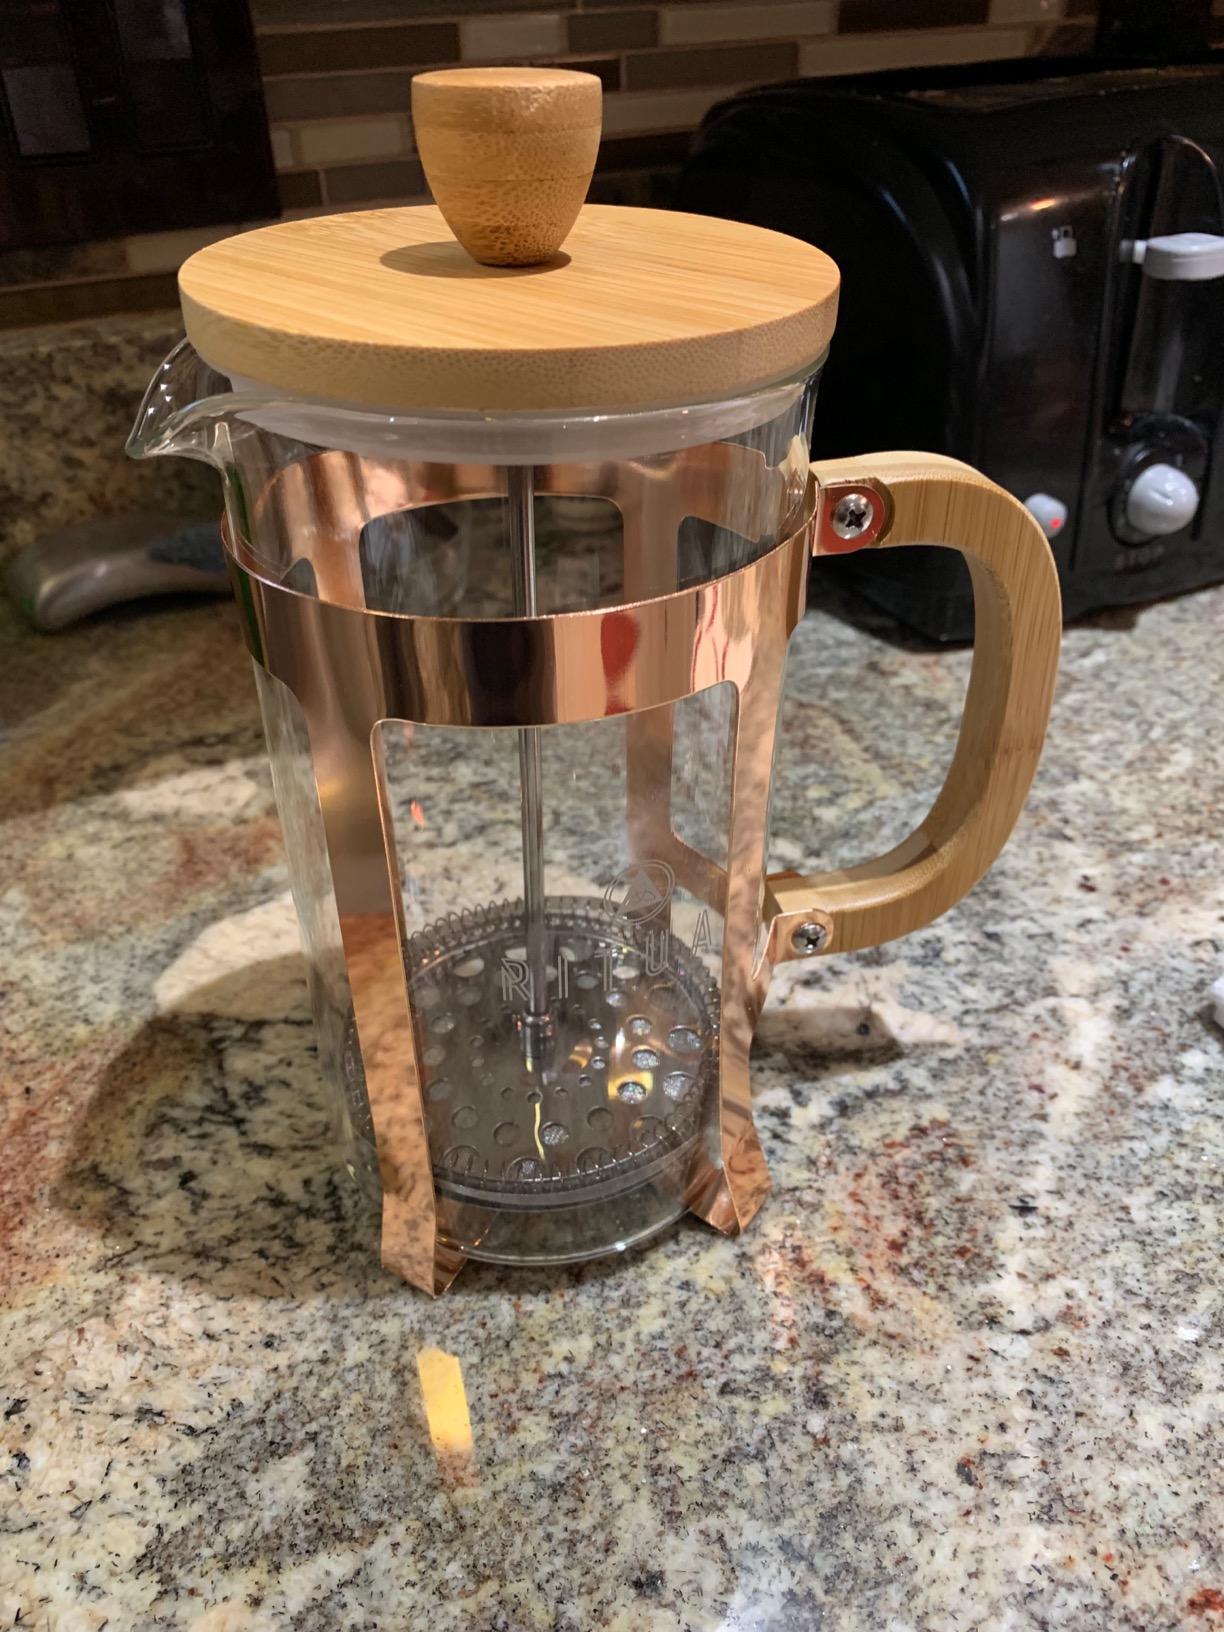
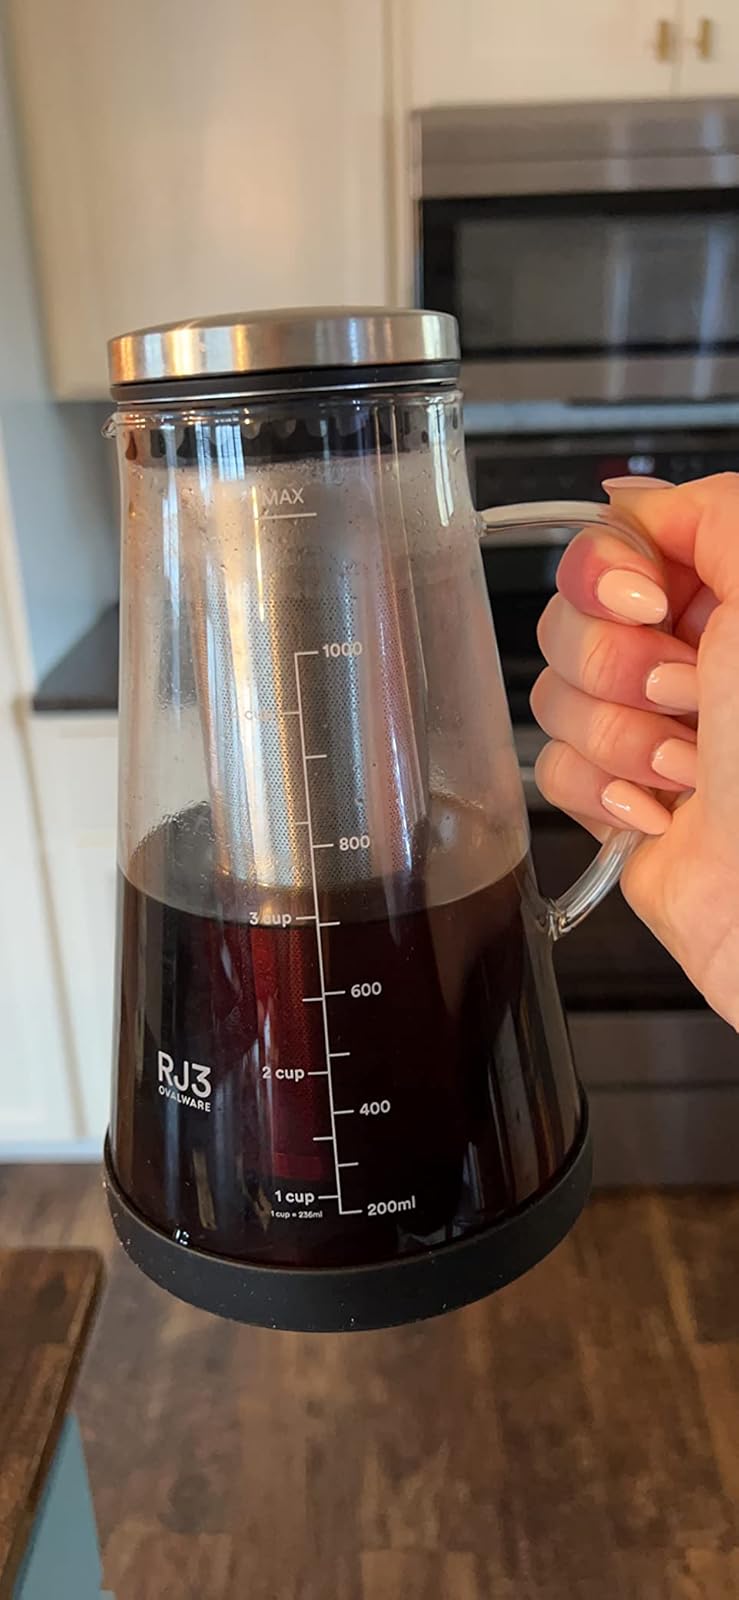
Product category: items_tea
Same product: no